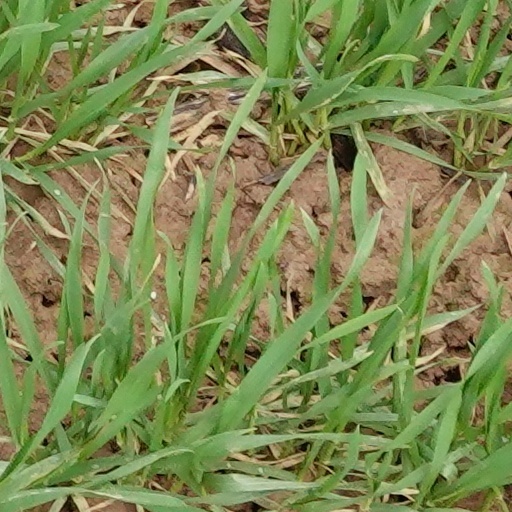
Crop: wheat